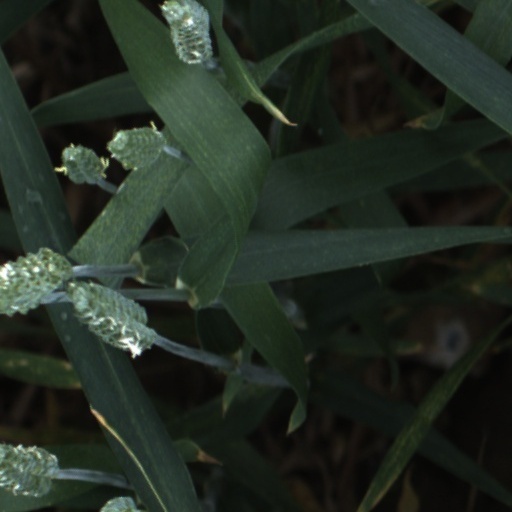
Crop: wheat